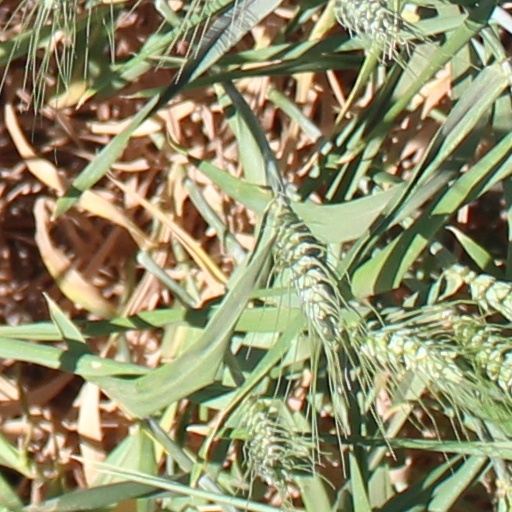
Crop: wheat